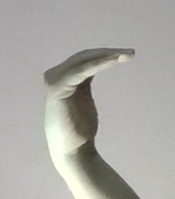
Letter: haa